USLHT Zizania

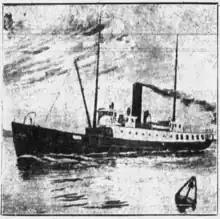
"Zizania", sketched in 1924

Back in civilian control, "Zizania" remained homeported in Portland, and continued her buoy tending and lighthouse keeping duties. In the winter months she was frequently used as an icebreaker so that communities dependent on marine transport for fuel, food, mail, and other supplies could be served. Like modern icebreakers, "Zizania" found it more effective to ride up over the ice and crush it with her weight than simply smashing into it with her bow. To achieve this, she loaded as much as 13 tons of stone and buoys on her aft deck, raising her bow enough to present the ice with the gentler angle of her keel.